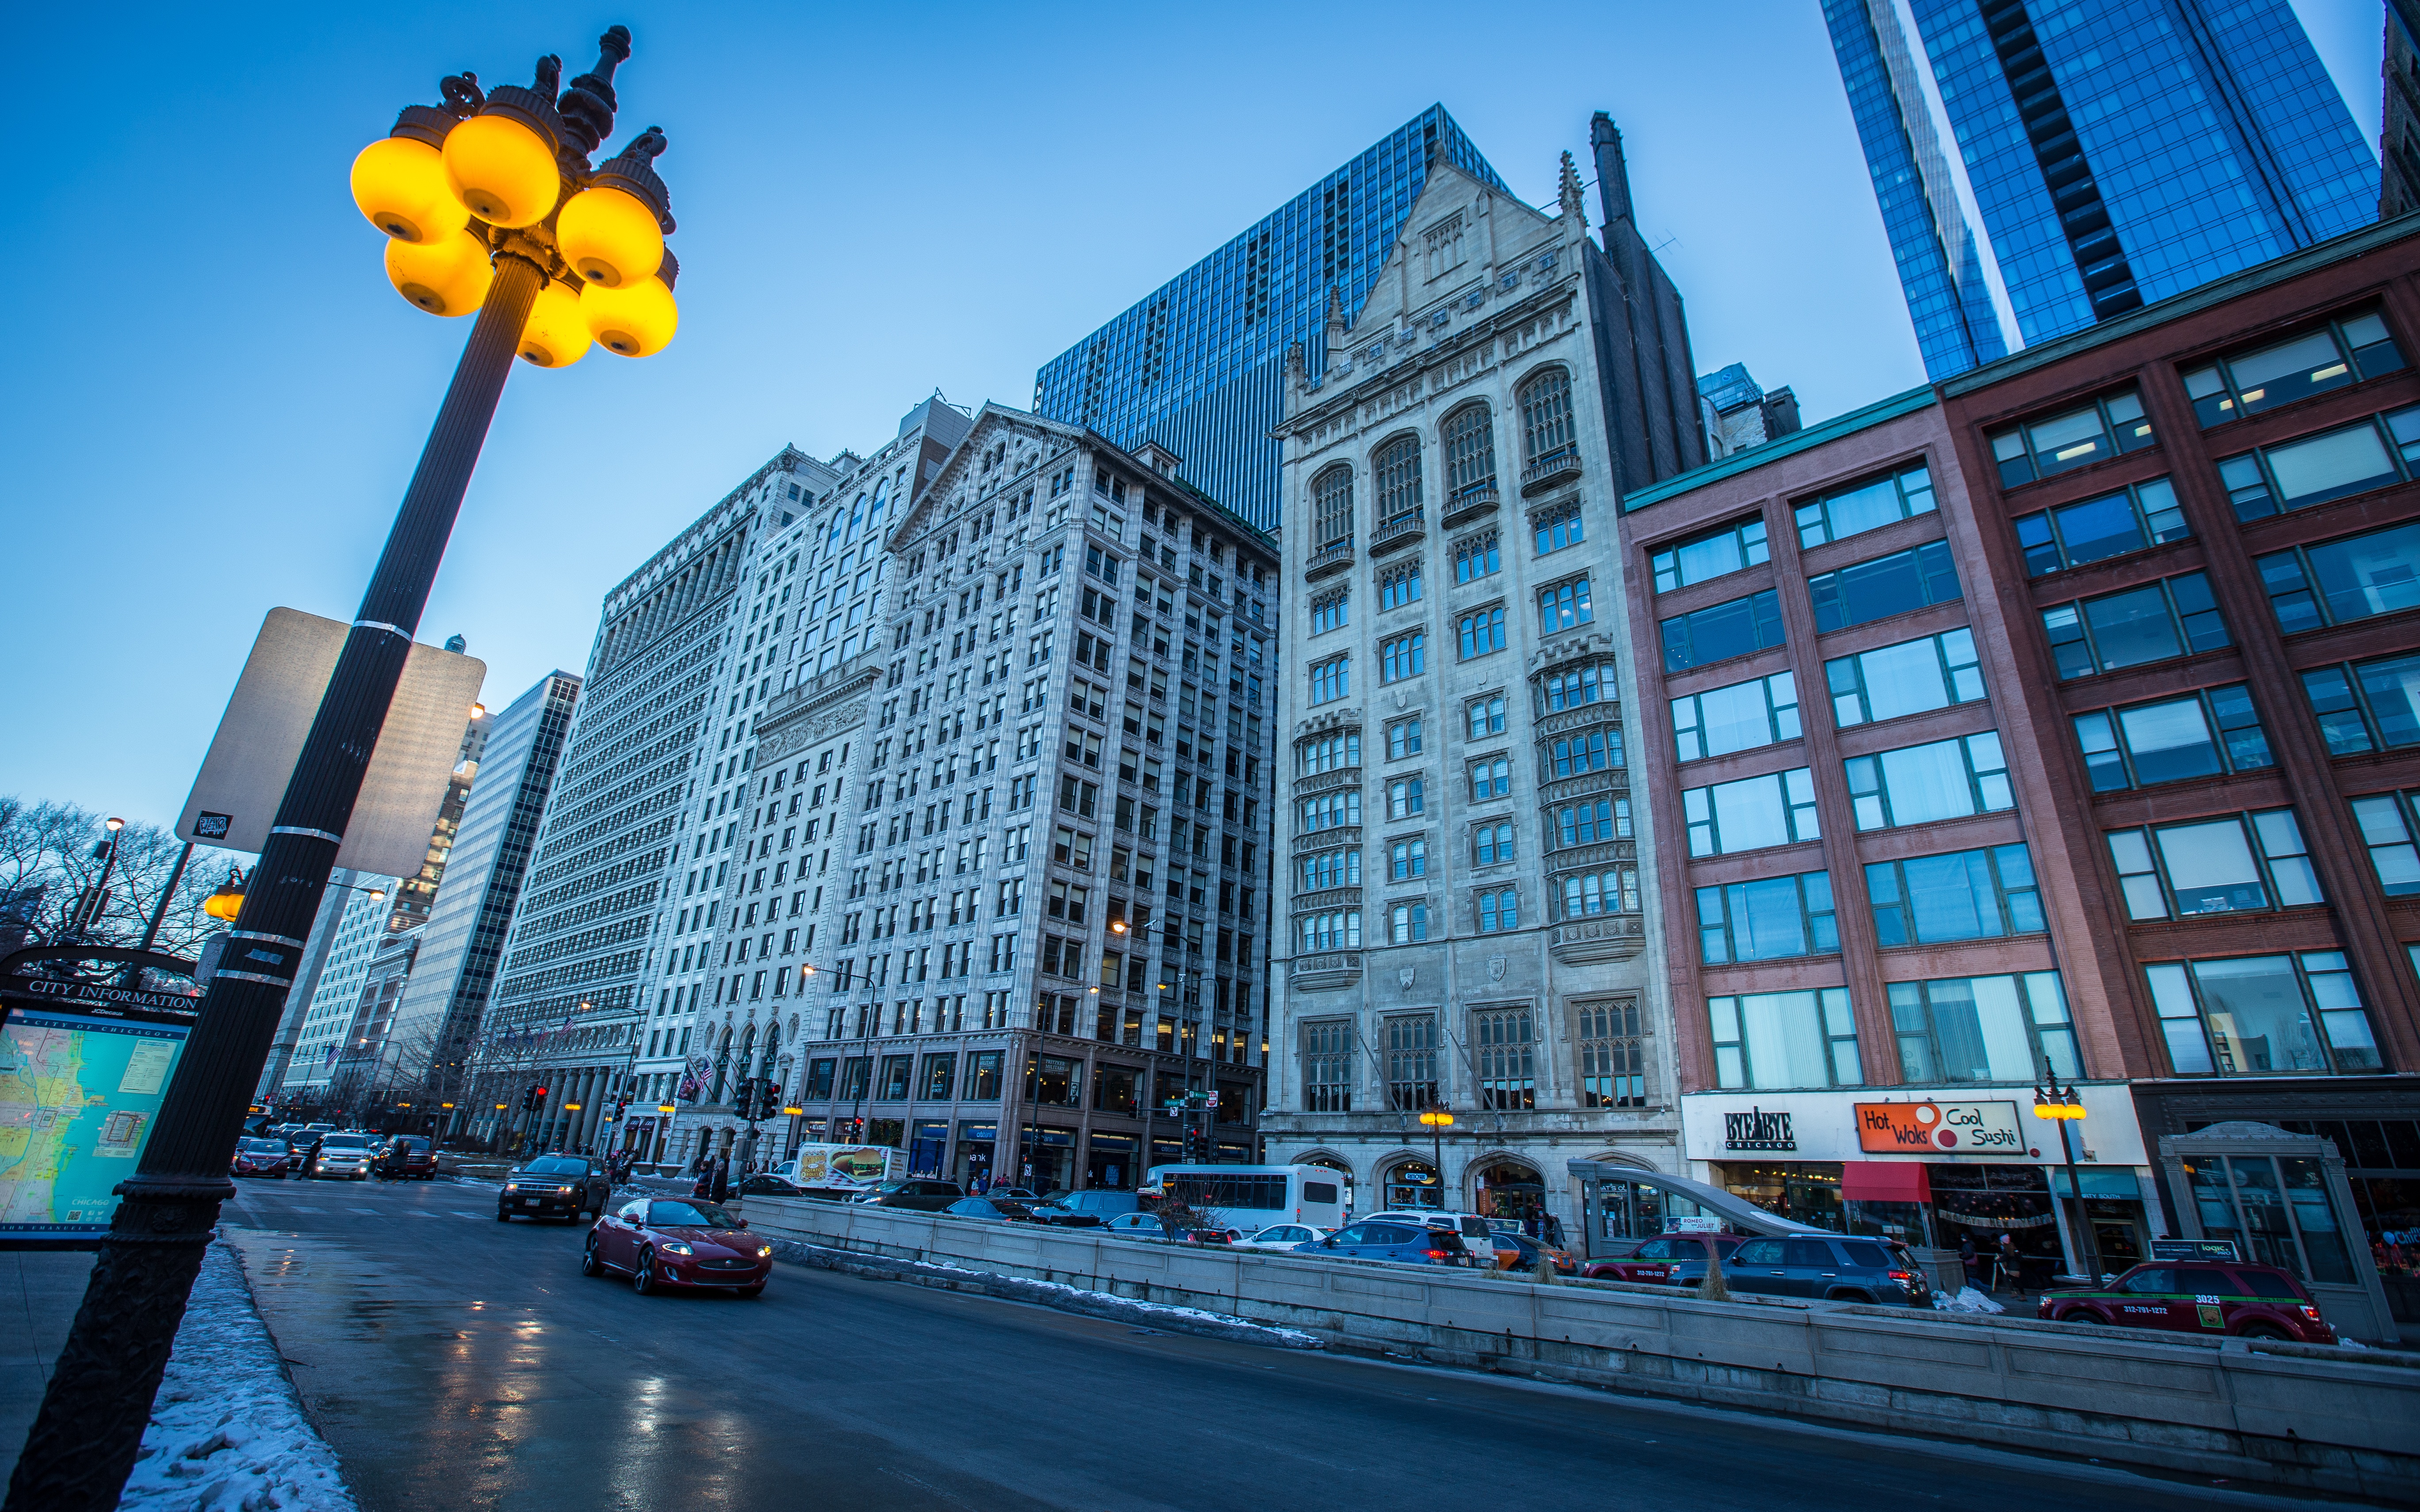
architecture, road, skyline, street, city, skyscraper, cityscape, downtown, evening, plaza, landmark, facade, tower block, metropolis, neighbourhood, urban area, human settlement, metropolitan area